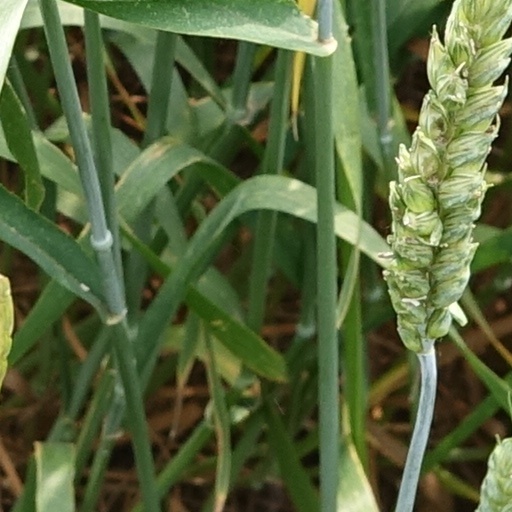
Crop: wheat